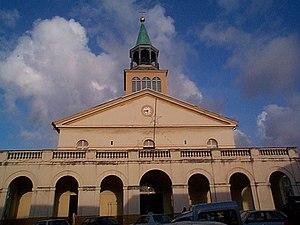
Cathédrale Saint-Sauveur à Cayenne This building is en partie classé, en partie inscrit au titre des Monuments Historiques. It is indexed in the Base Mérimée, a database of architectural heritage maintained by the French Ministry of Culture,
La cathédrale Saint-Sauveur est un édifice religieux de la ville de Cayenne en Guyane. Elle a été inscrite monument historique dans sa totalité par arrêté du 9 décembre 1992 ; le clocher et le porche ont été classés par arrêté du 9 mars 1999. Ces deux arrêtés étant remplacés par un classement de l'église en totalité le 29 octobre 2012. C'est l'église cathédrale du diocèse de Cayenne. Elle est dédiée au saint Sauveur.